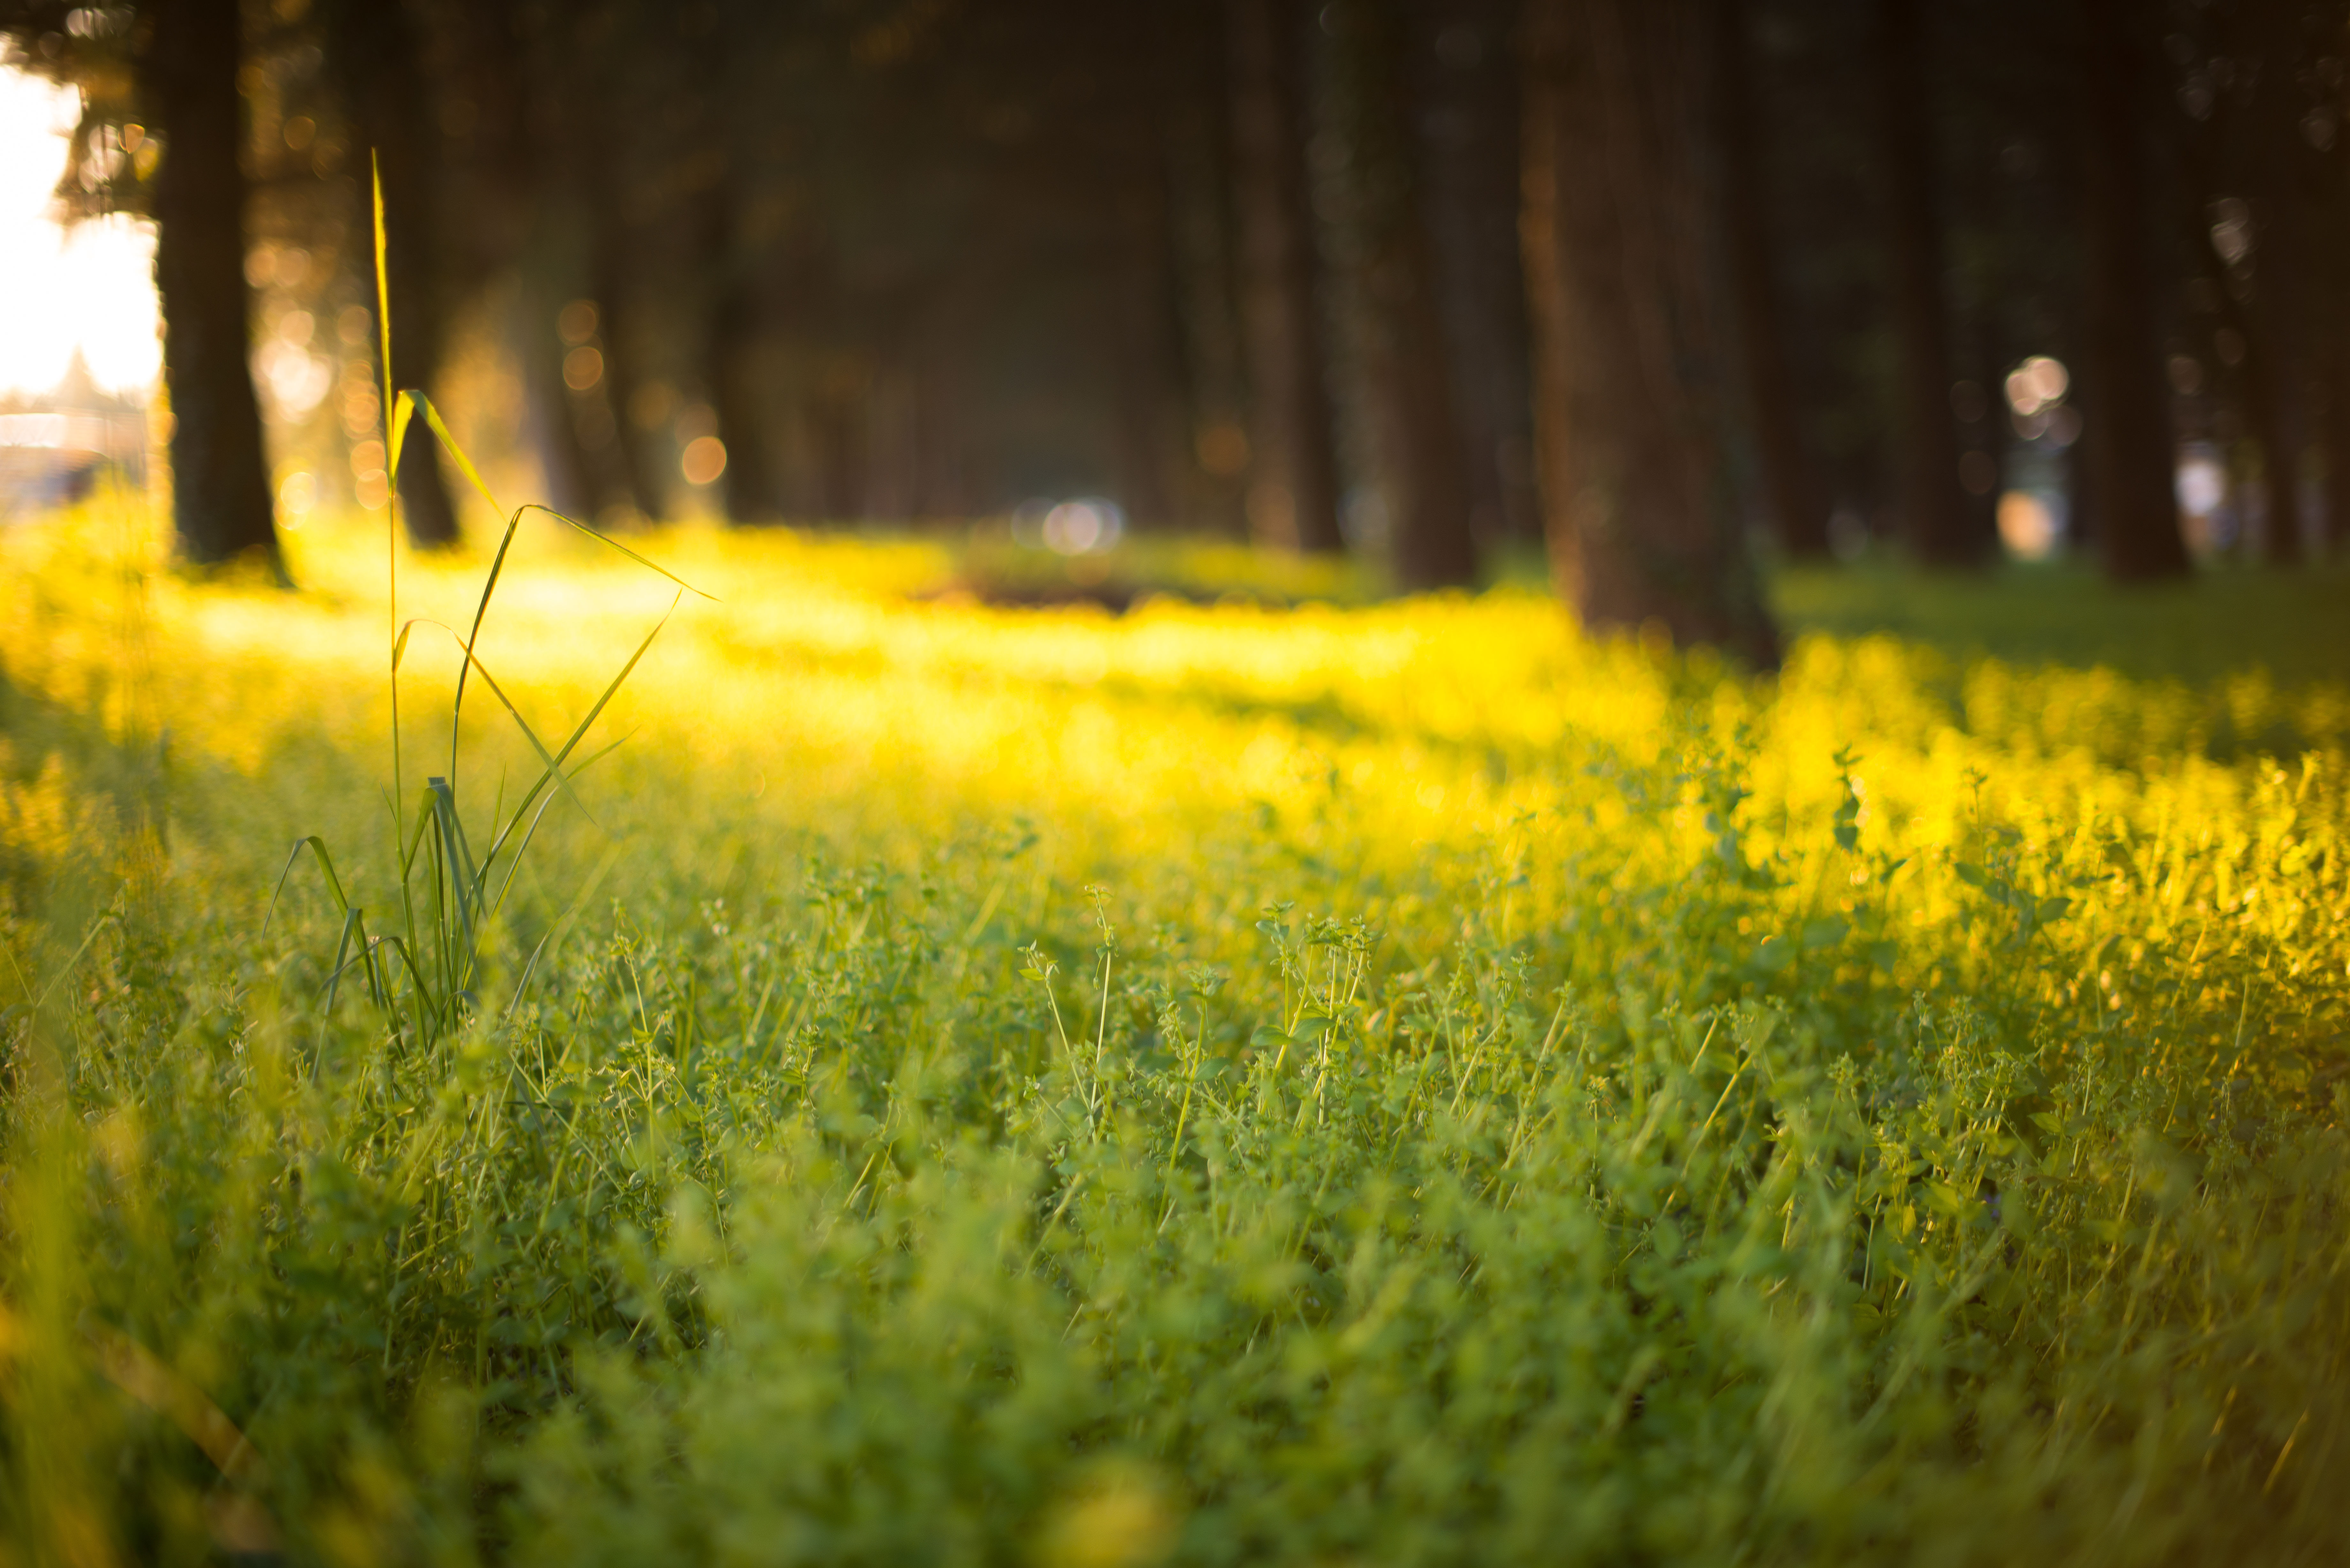
tree, nature, forest, grass, light, plant, sunset, field, meadow, prairie, sunlight, morning, leaf, flower, green, autumn, yellow, season, wildflower, trees, sunny, fields, woodland, habitat, macro photography, rural area, natural environment, atmospheric phenomenon, grass family, land plant